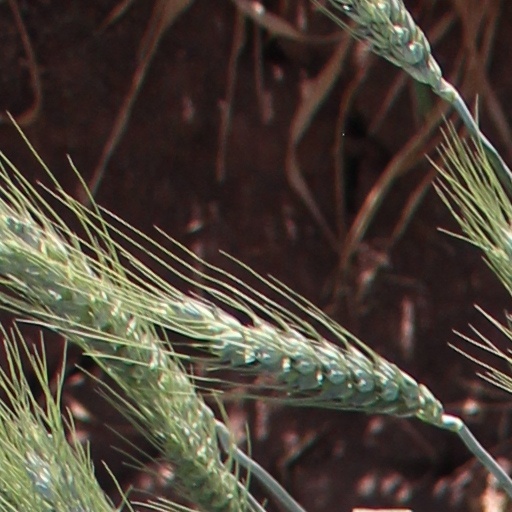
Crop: wheat